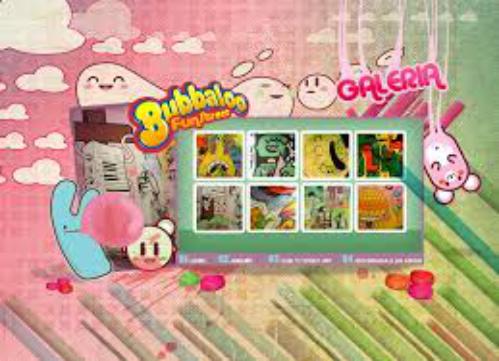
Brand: Bubbaloo
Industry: Food